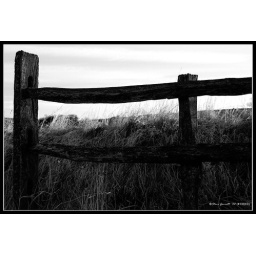
You cannot protect something by building a fence around it and thinking that this will help it survive.